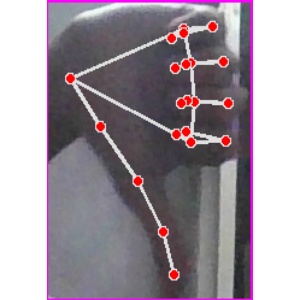
अक्षर: फ